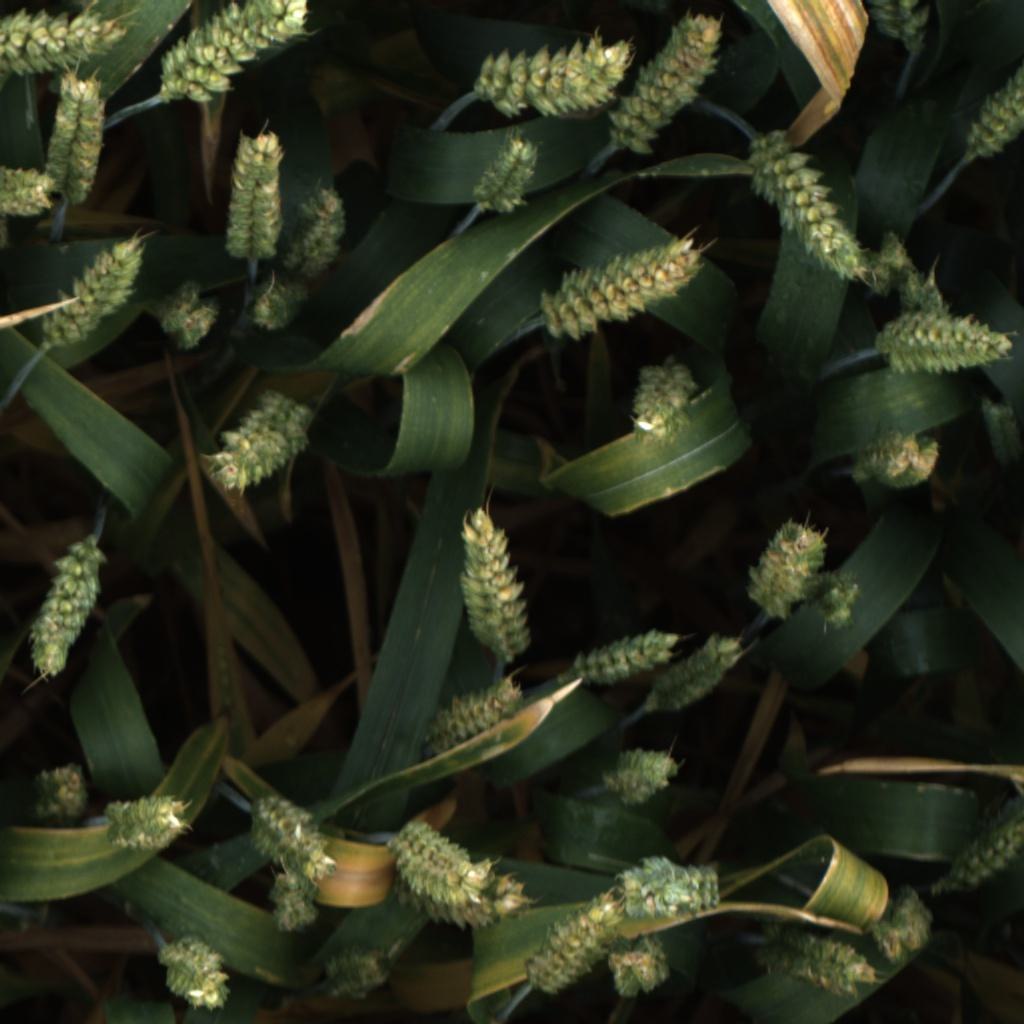
Country: UK
Location: Rothamsted
Wheat development stage: Filling - Ripening